History of California (1900–present)

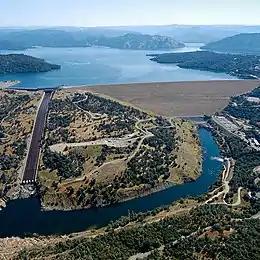
Oroville Dam, at is the highest embankment dam in the U.S., and at Lake Oroville is 60% of the SWP's total water storage capacity. It is located on the Feather River.

Trinity Dam was the main storage feature of the Central Valley Project (CVP) proposal to divert water from the Trinity River in northwestern California to augment water supplies in the CVP service area. In 1948, the U.S. Bureau of Reclamation, which was responsible for the construction and operations of most CVP facilities, devised a plan of four dams and two tunnels to capture and store some of the flow of the Trinity River and transport it to the Sacramento River, generating a net surplus of hydroelectric power along the way. Trinity Dam was the main storage feature of the division, providing a stable flow to the Lewiston Dam, the diversion point for Trinity River waters into the Central Valley via the Trinity Tunnel. Trinity Lake was completely filled with water from the Trinity River by 1963, becoming the third largest lake in California, with of shoreline.